Angel City Derby

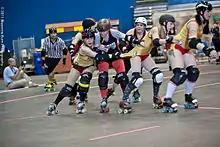
Angel City (in gold) take on the Carolina Rollergirls at the 2011 Dust Devil tournament

Angel City Derby is a women's flat track roller derby league based in Los Angeles, California. Founded in 2006 by a collective of skaters, the league is composed of nearly 200 members divided into four teams who skate on a flat track and compete against teams from the state of California and internationally. The league is skater-owned and operated, "by the skater, for the skater," a volunteer-fueled effort by members and alumni of the organization.